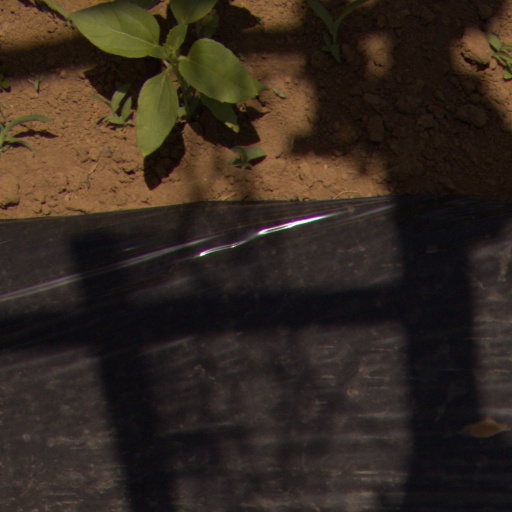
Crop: Jerusalem artichoke